Liberty County Jail

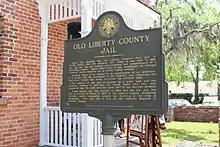
Historical marker for the Liberty County Jail

Construction of the building was completed in October 1892 by a general contractor named Parkhill. Much of the information regarding the construction of the building is currently unknown. The two-story brick building was built to replace a one-story wooden jail. The building is located at what would have been at the time, of its construction, the southern edge of Hinesville, which was the county seat of Liberty County, Georgia. The building is one of the oldest brick buildings in both Hinesville and Liberty County. It underwent a slight renovation in 1916, with several repairs made to its structure. In 1941, heaters were installed replacing two fireplaces in the jail.